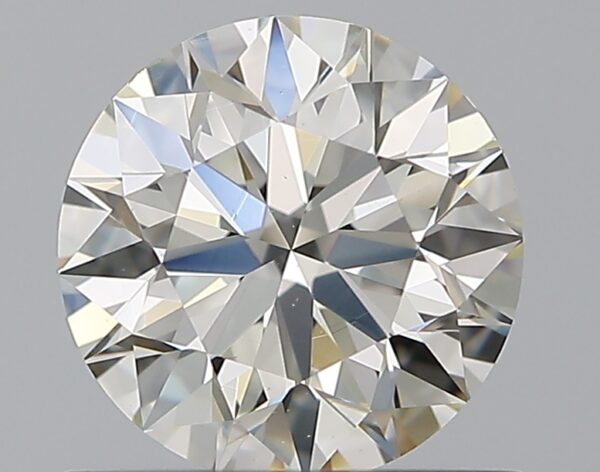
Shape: round
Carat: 0.8
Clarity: VS2
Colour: J
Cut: EX
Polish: EX
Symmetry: EX
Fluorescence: N
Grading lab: GIA
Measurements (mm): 5.91 x 5.94 x 3.7